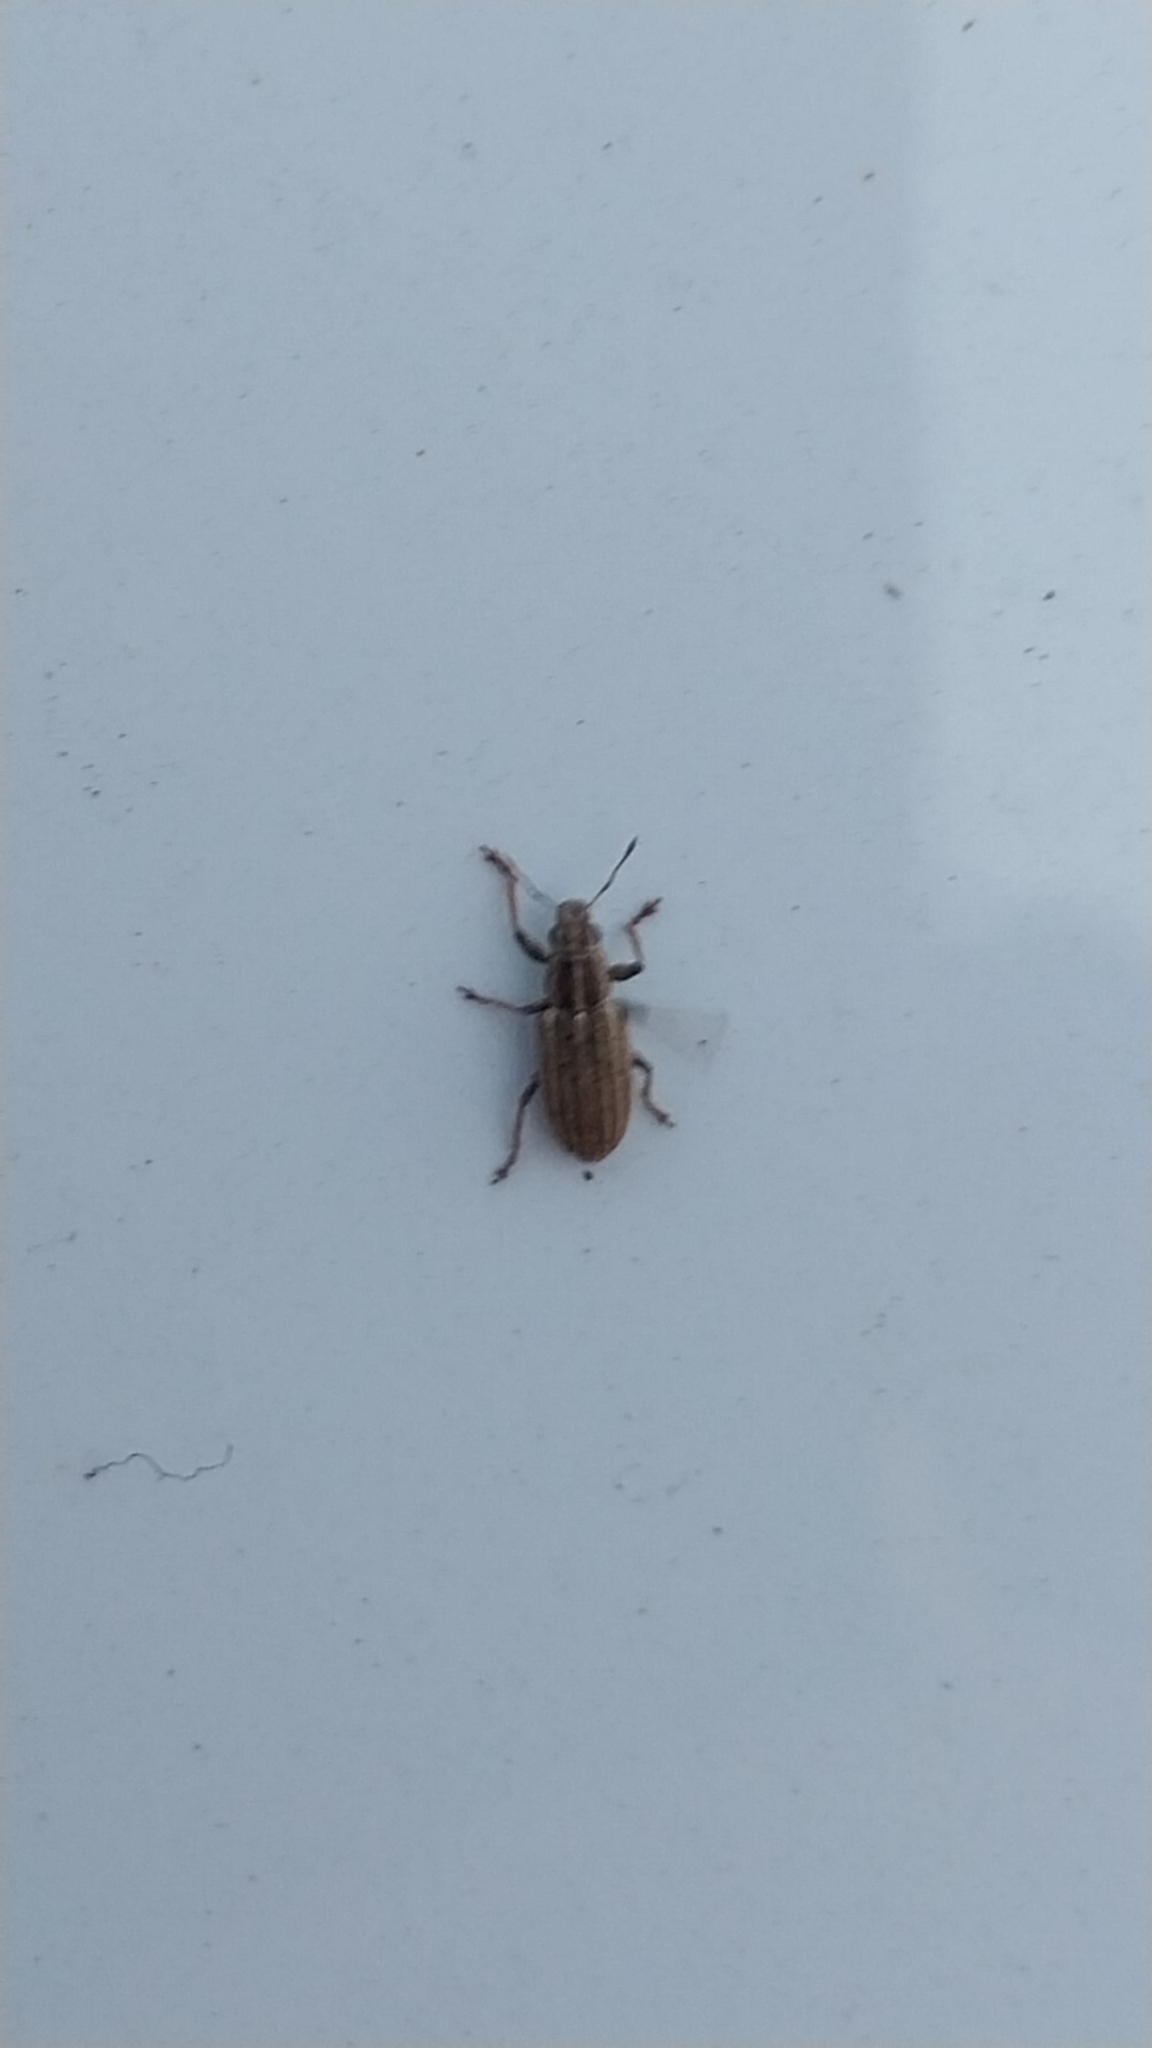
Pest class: pea_leaf_weevil